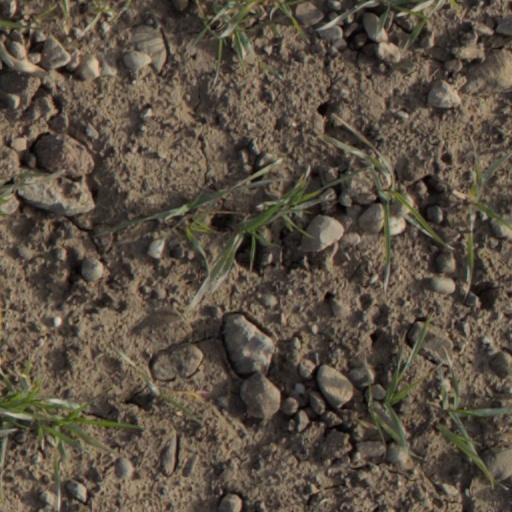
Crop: wheat